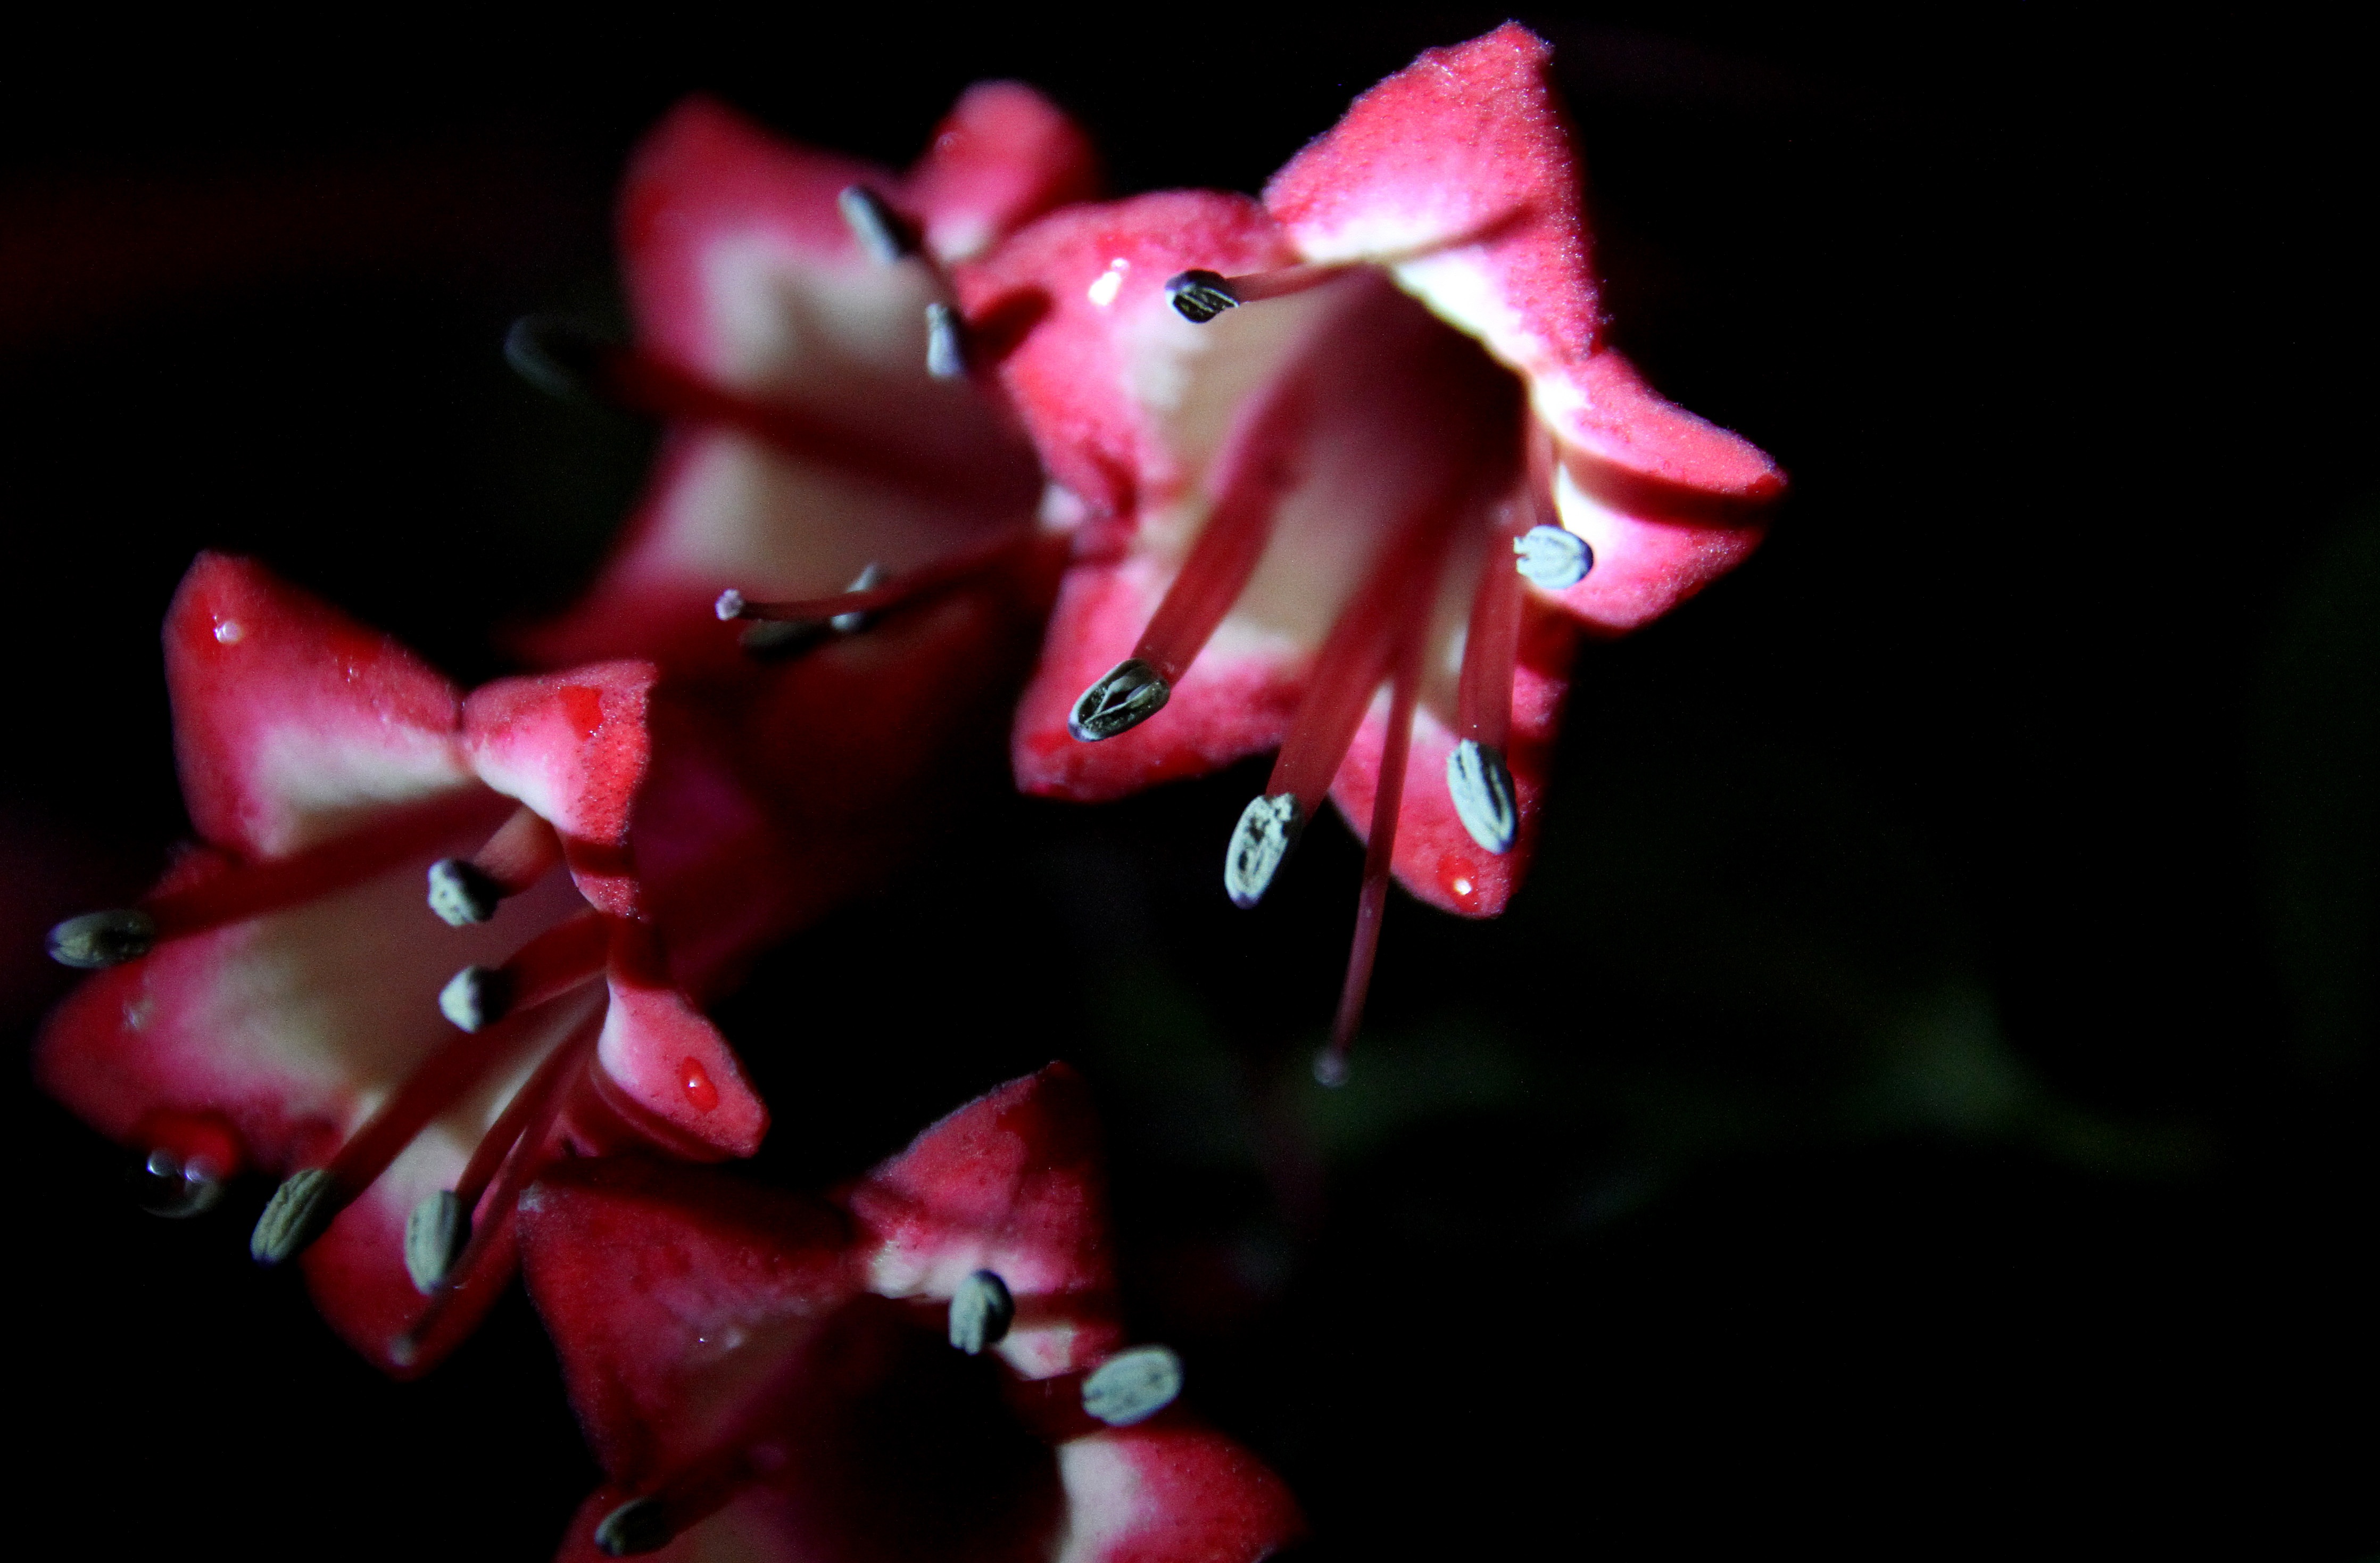
nature, blossom, plant, photography, leaf, flower, petal, floral, red, produce, darkness, pink, flora, flowers, close up, flower background, macro photography, flowering plant, floral design, land plant